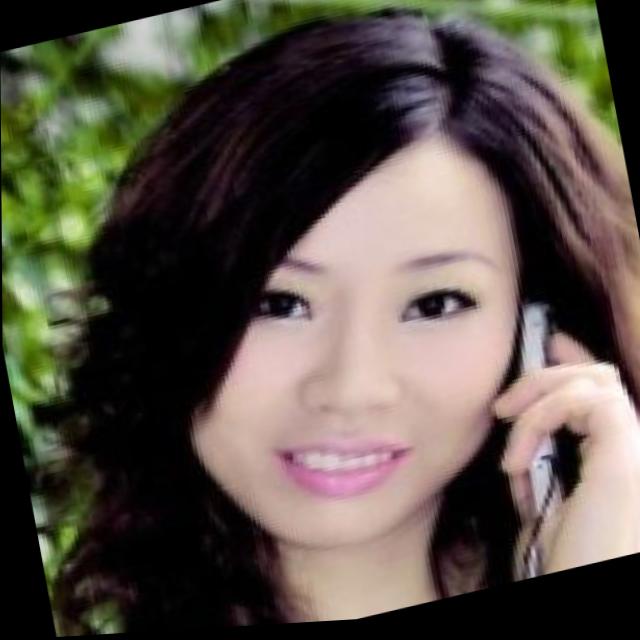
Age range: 21-44